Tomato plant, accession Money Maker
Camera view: horizontal (90 deg, fisheye); turntable rotation: 150 degrees
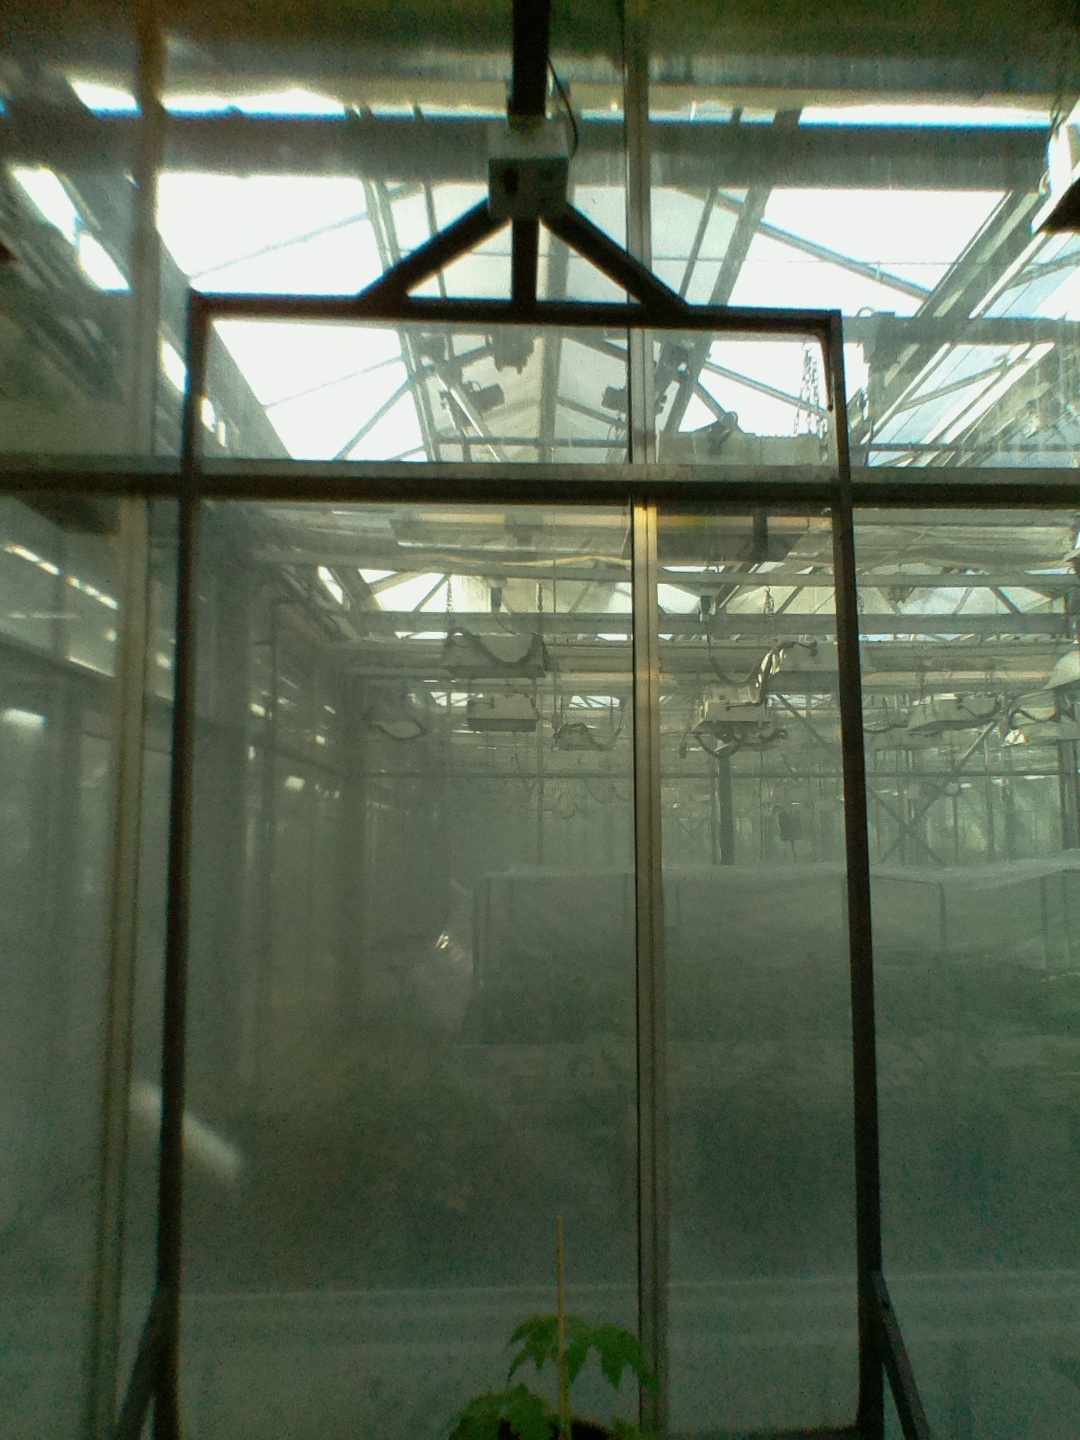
BBCH growth stage 13: 6 of true leaves visible